Roman villa of Can Llauder

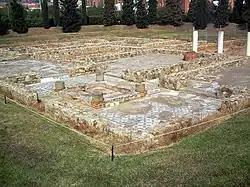
View of the villa remains.

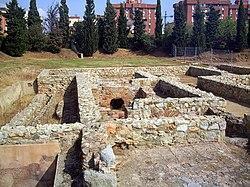
View of the "calidarium".

The Roman villa of Can Llauder is a Roman site near Mataró, Barcelona, Catalonia, Spain.